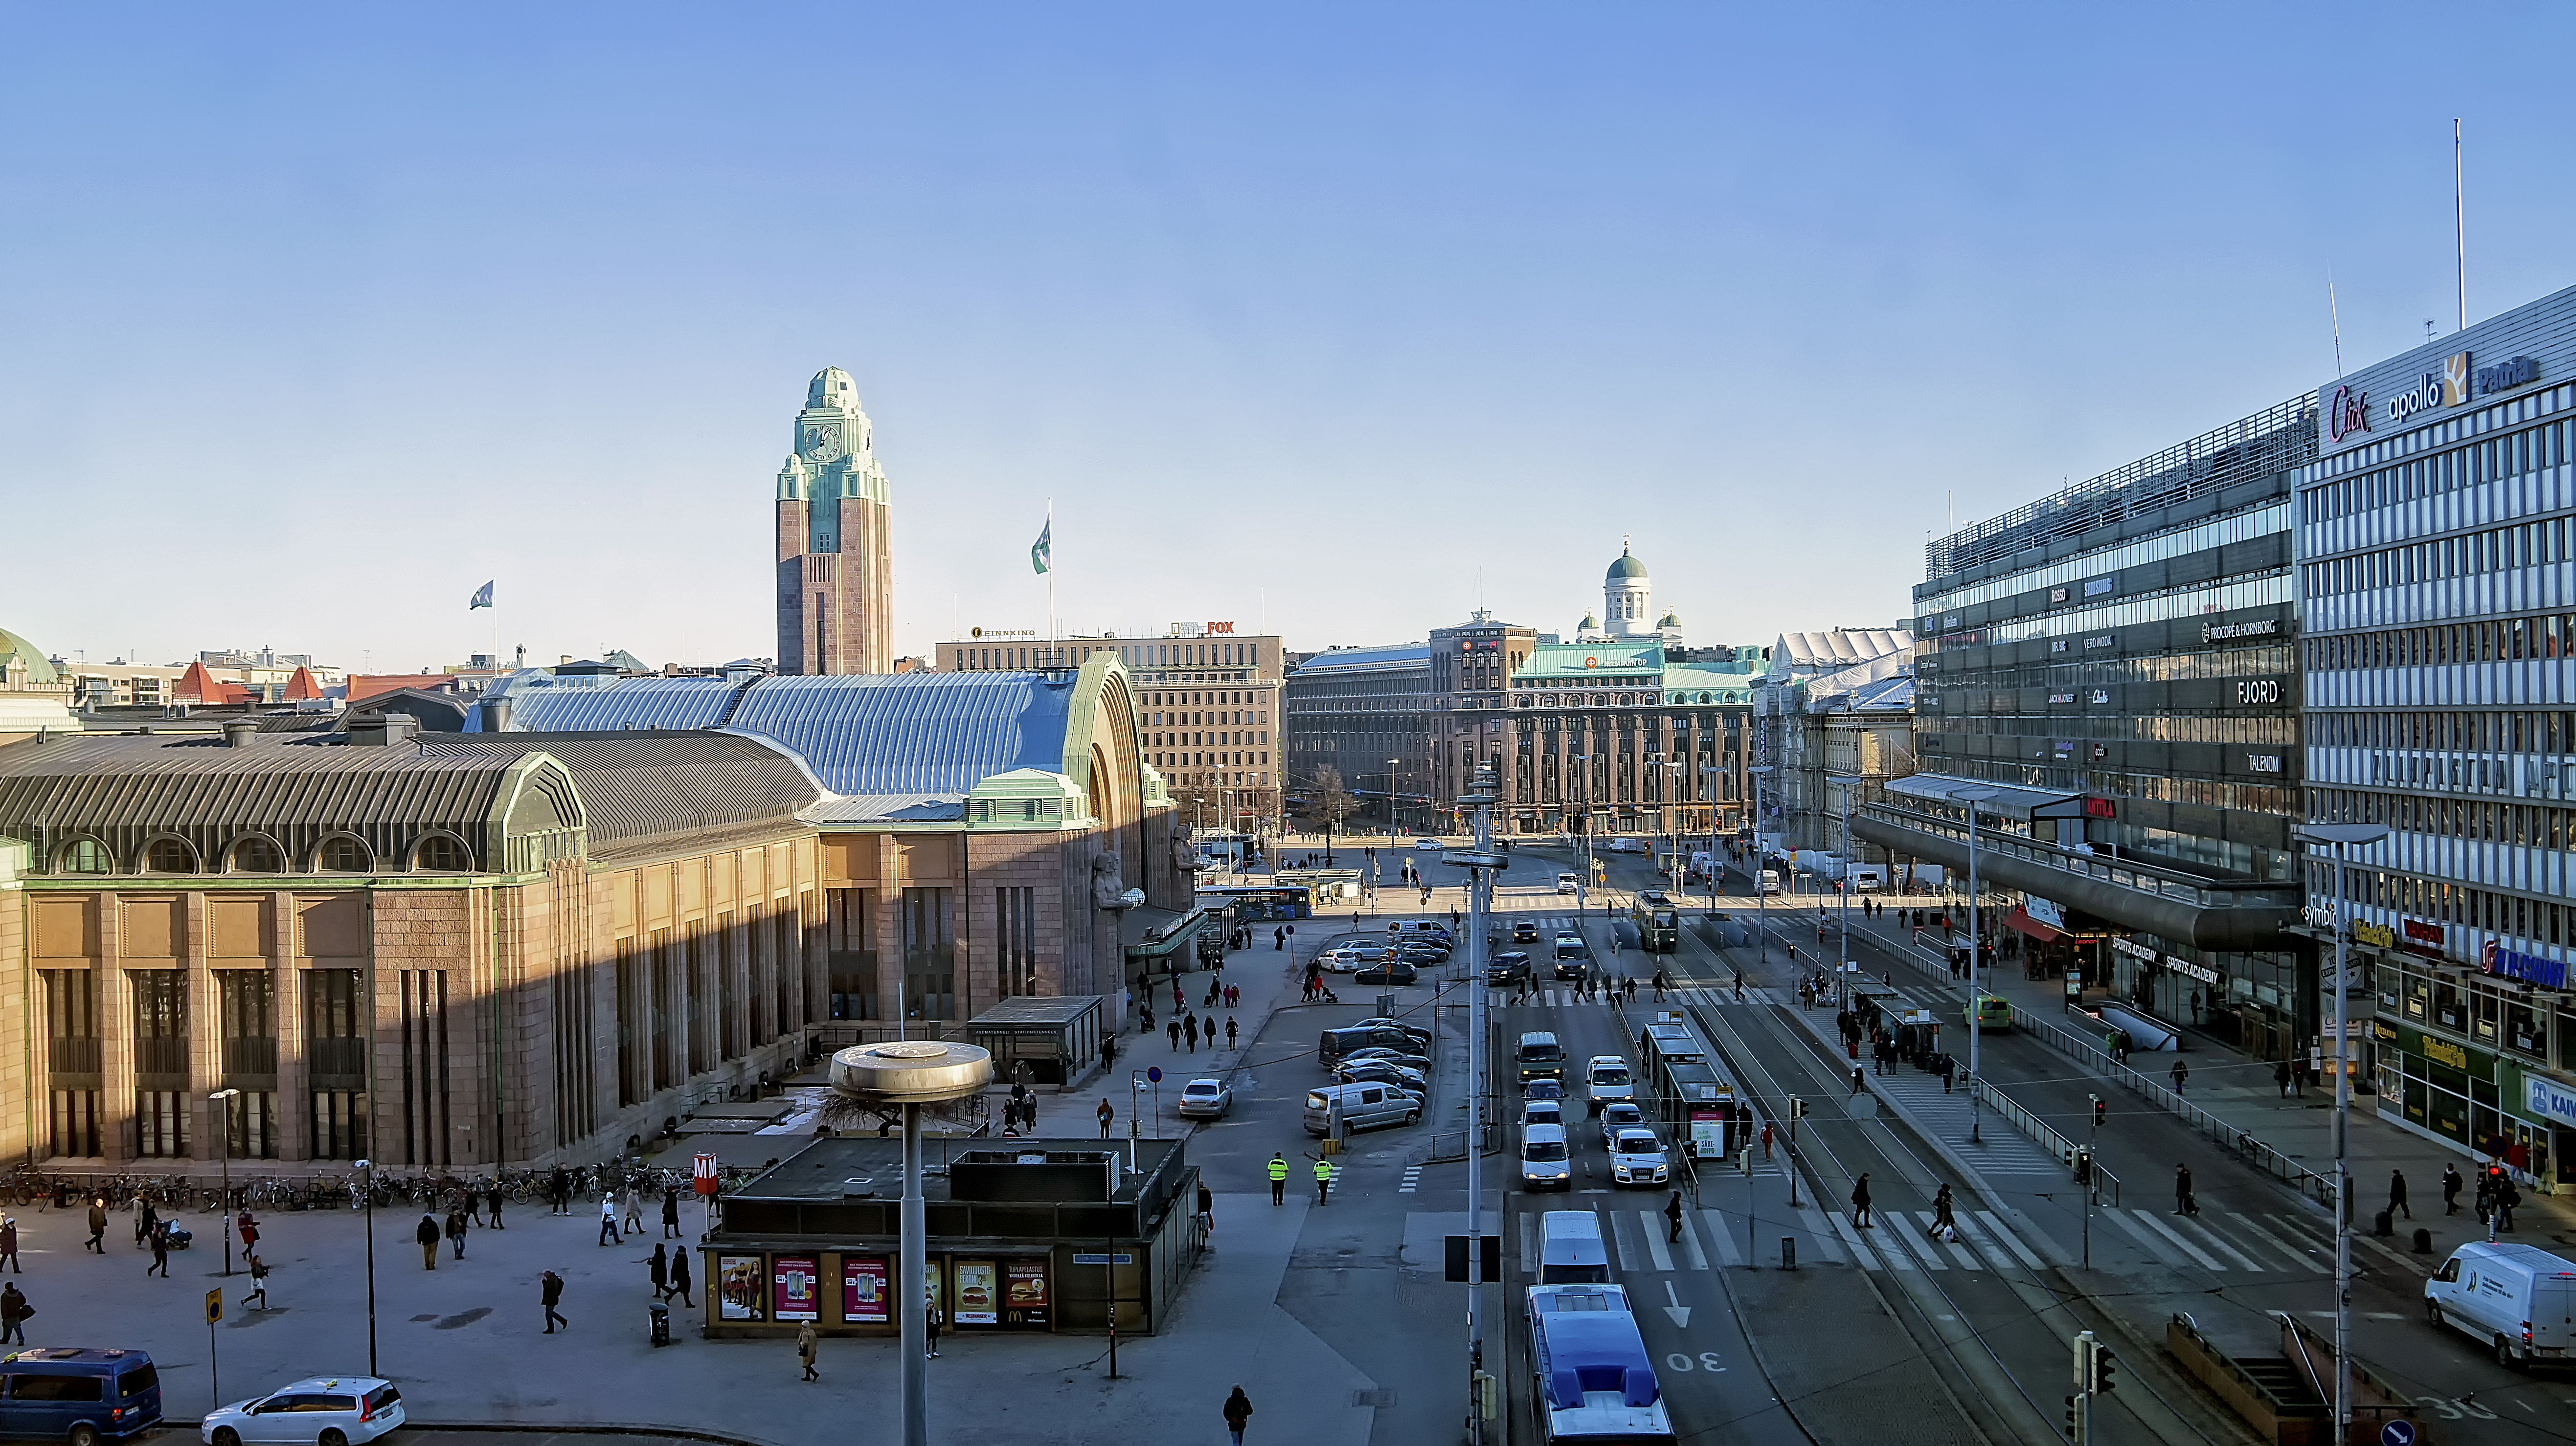
people, sky, railway, skyline, street, city, skyscraper, cityscape, panorama, downtown, tower, station, landmark, blue, cathedral, stadium, tower block, arena, buildings, cars, center, finland, helsinki, metropolis, kaivokatu, urban area, human settlement, metropolitan area, sport venue